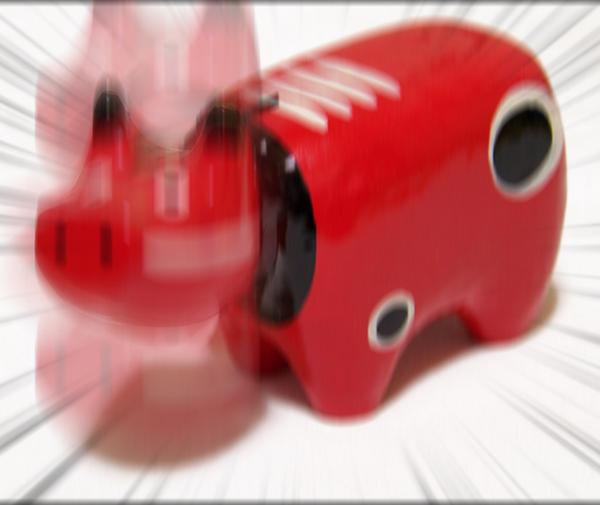
回答: 推定震度7